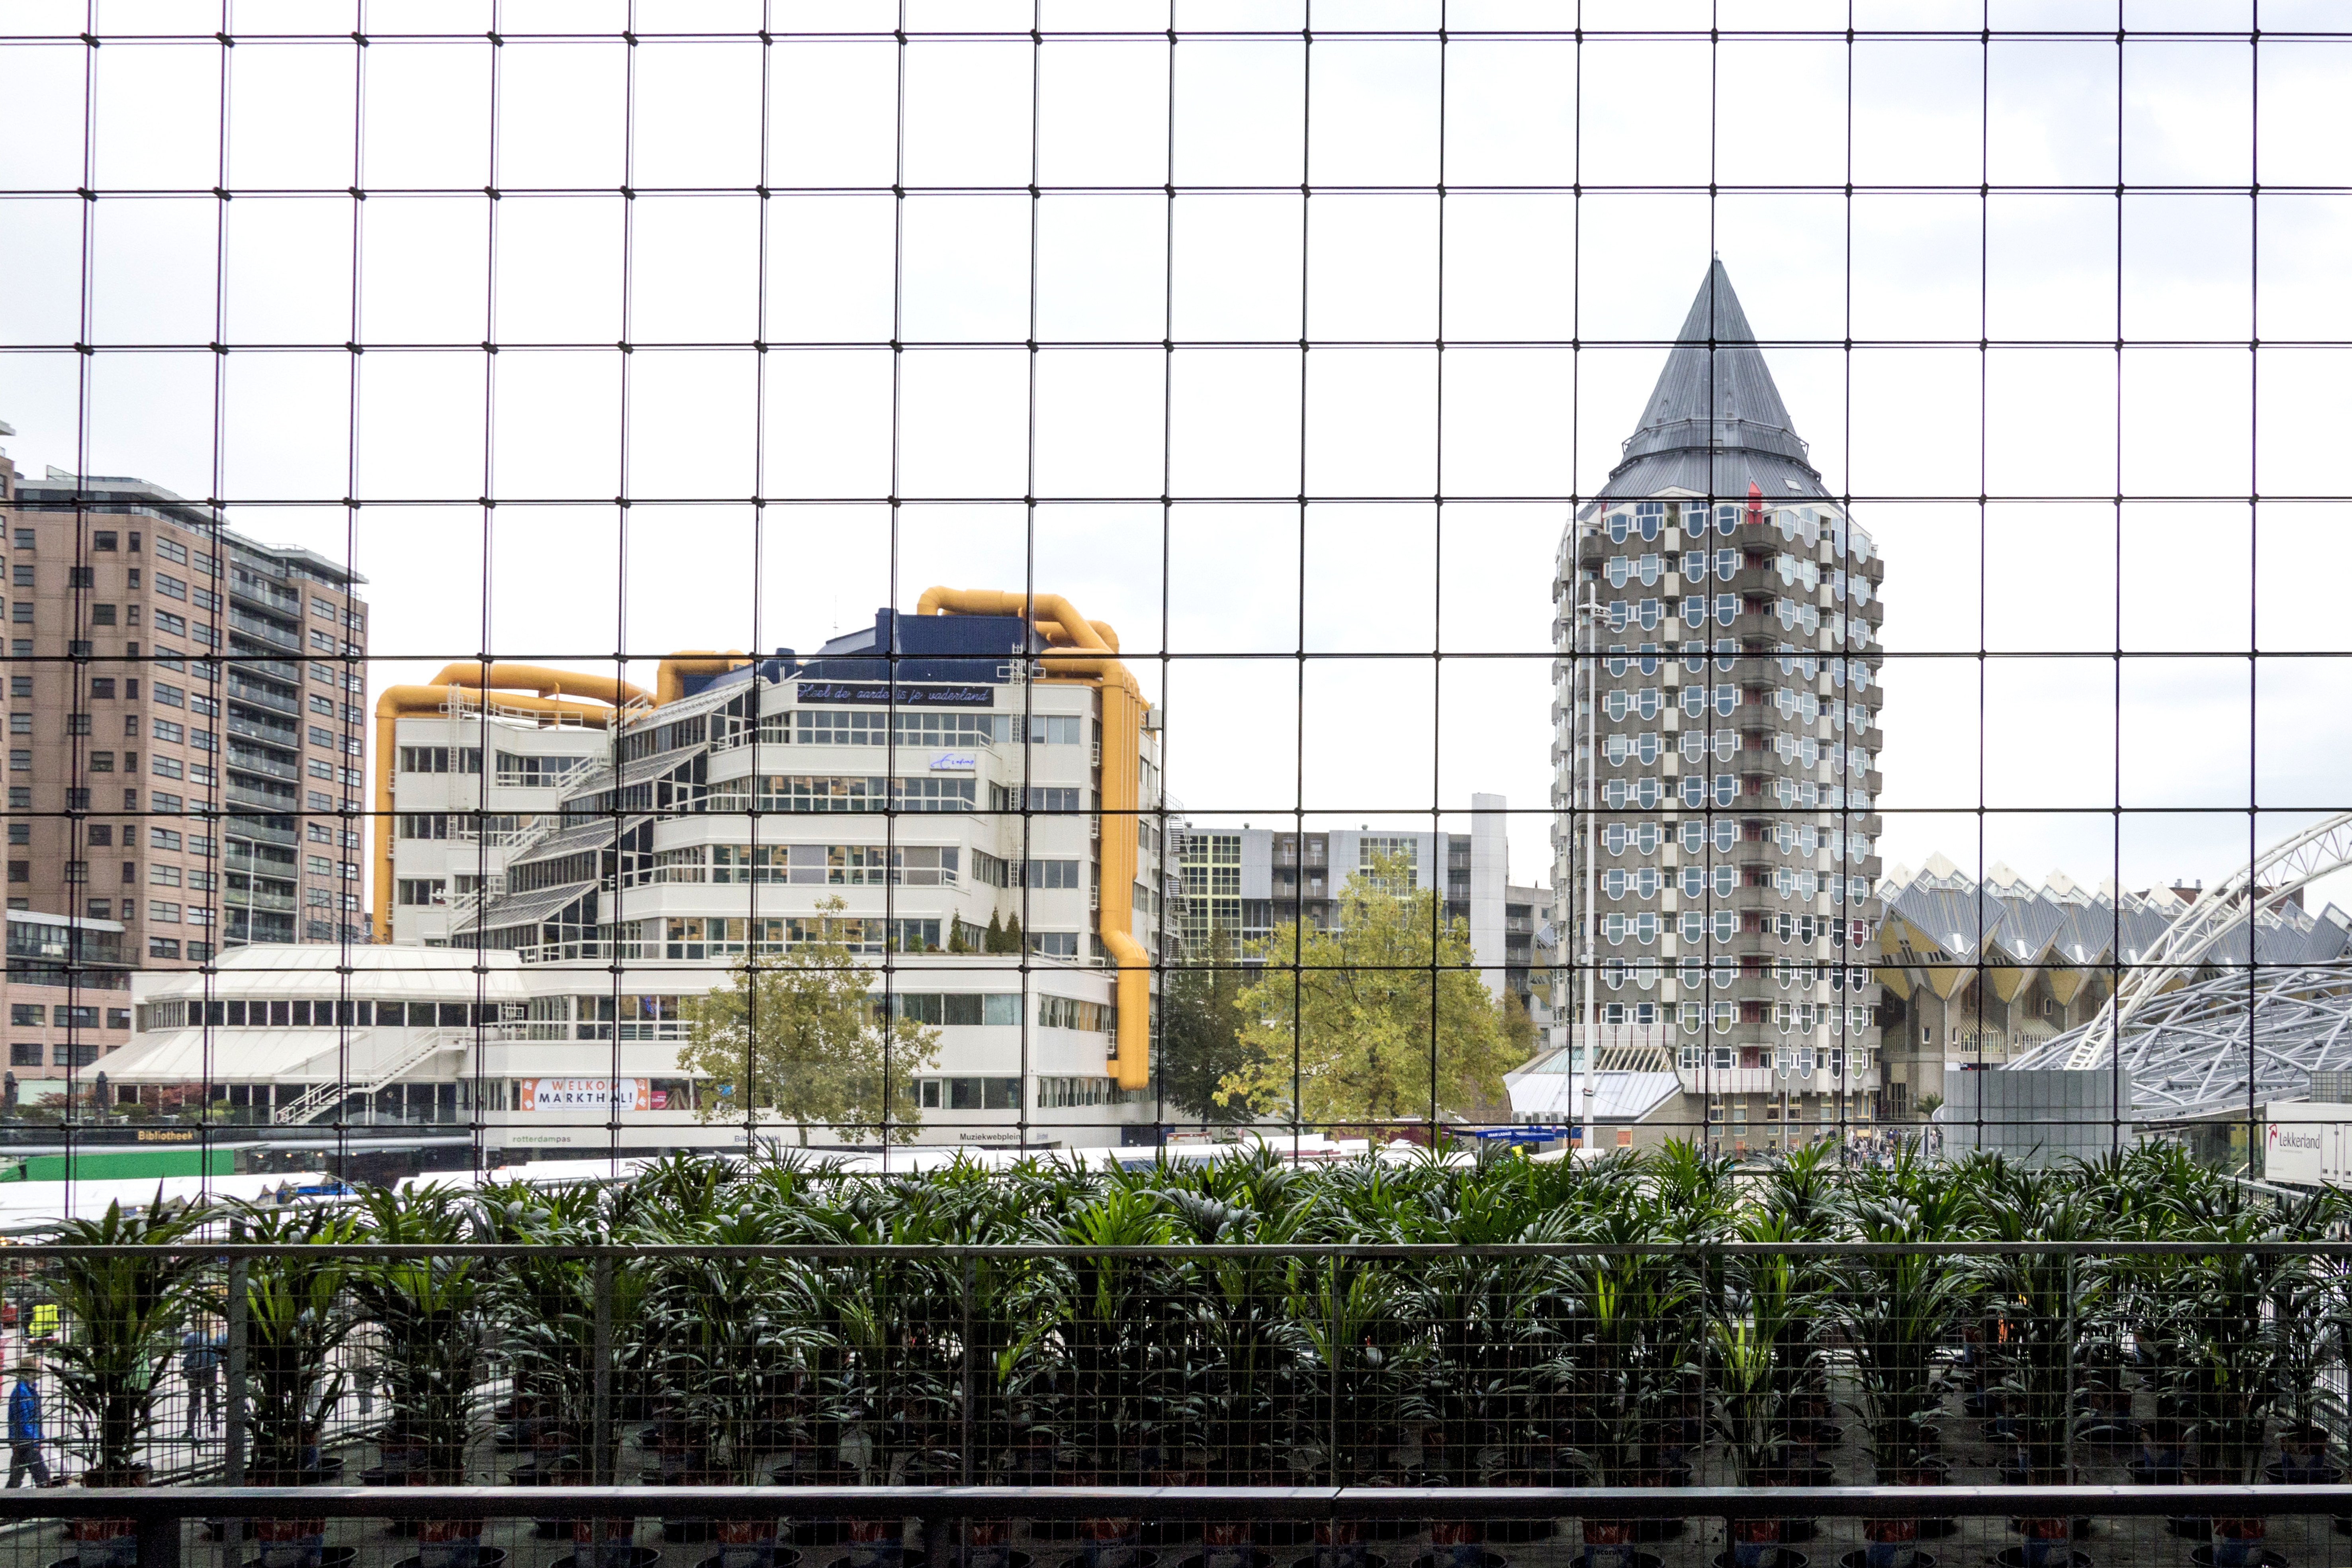
outdoor, architecture, skyline, photography, van, building, city, skyscraper, photo, plaza, landmark, facade, nikon, stadium, tower block, holland, nederland, netherlands, rotterdam, de, dutch, outdoorphotography, picture, photograph, fotos, foto, fotografie, pd, headquarters, paulvandevelde, pdvandevelde, padagudaloma, dordrecht, nederlandinfotos, eventphotography, evenementenfotografie, pvdvfotografie, pdvandeveldedordrecht, nederlandsefotografie, dutchphotogaraphy, totallydutch, fotografienederland, hollandsefotografie, fotografieholland, velde, demarkthal, urban area, urban design